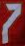
Number: 7